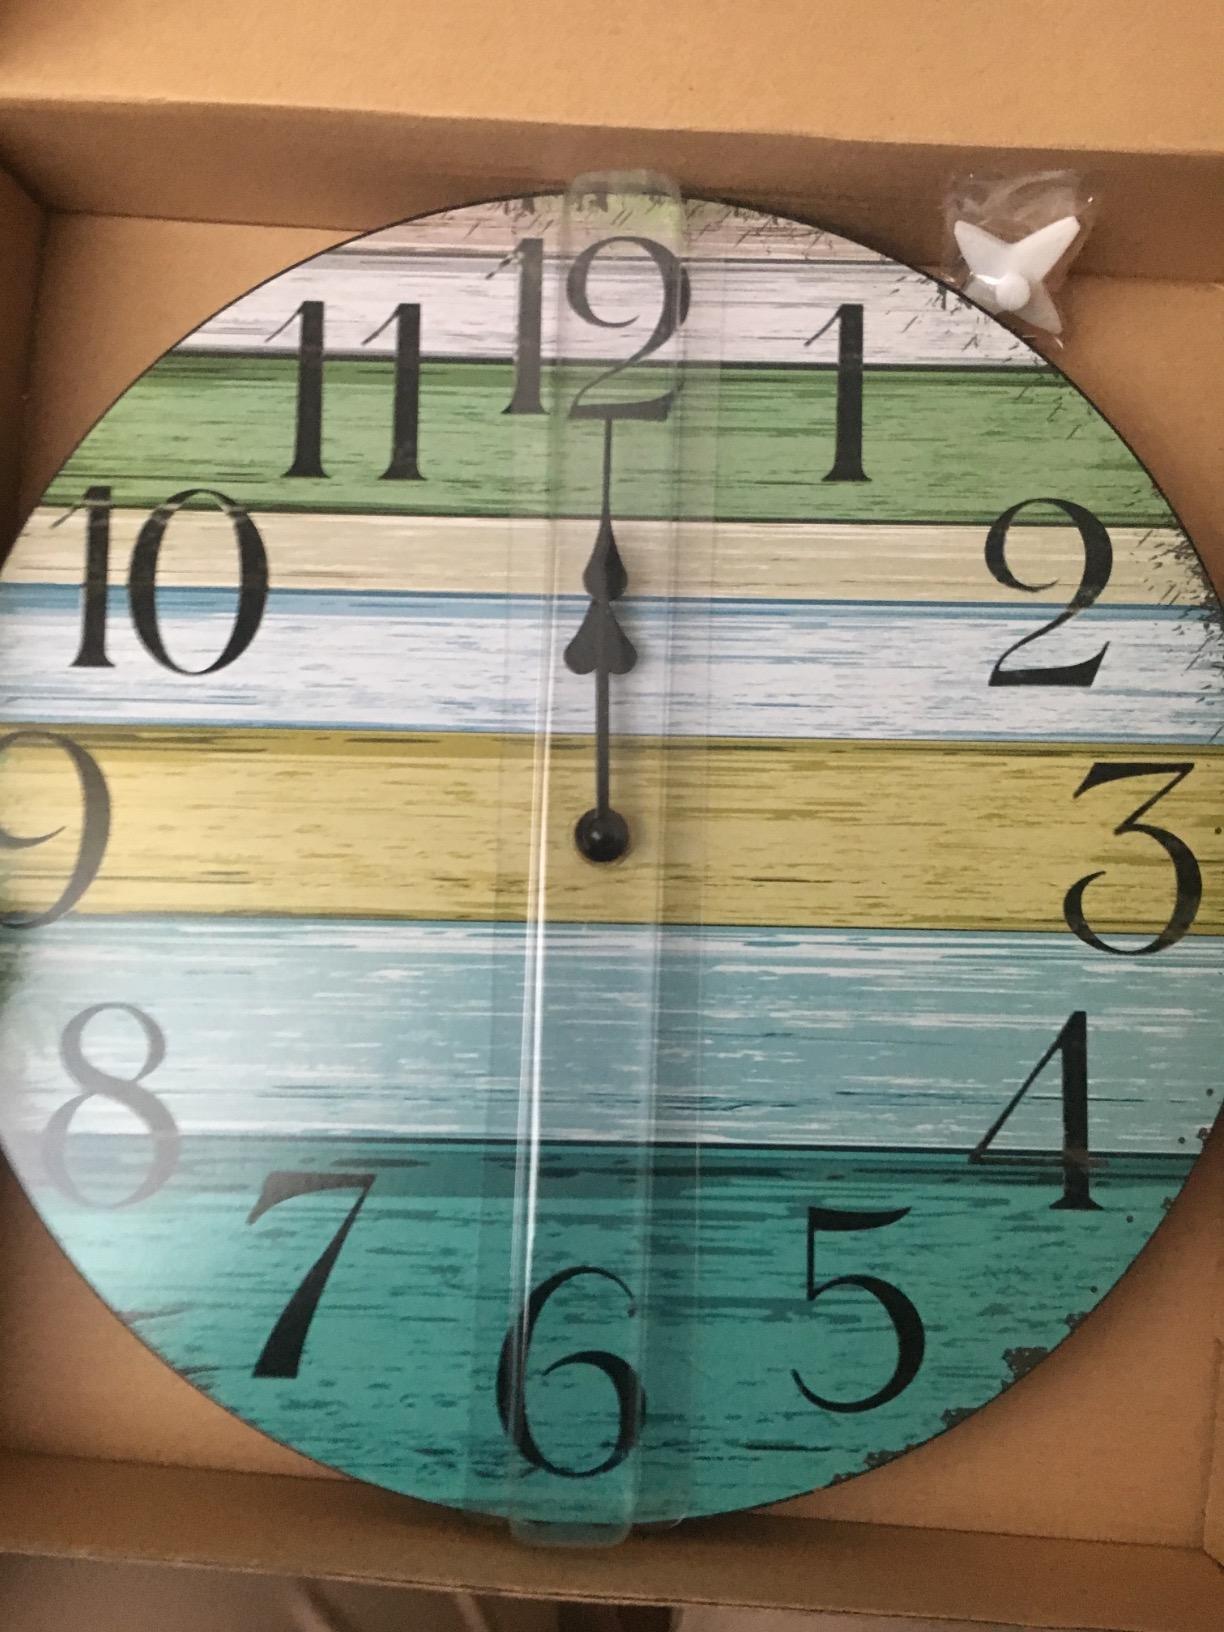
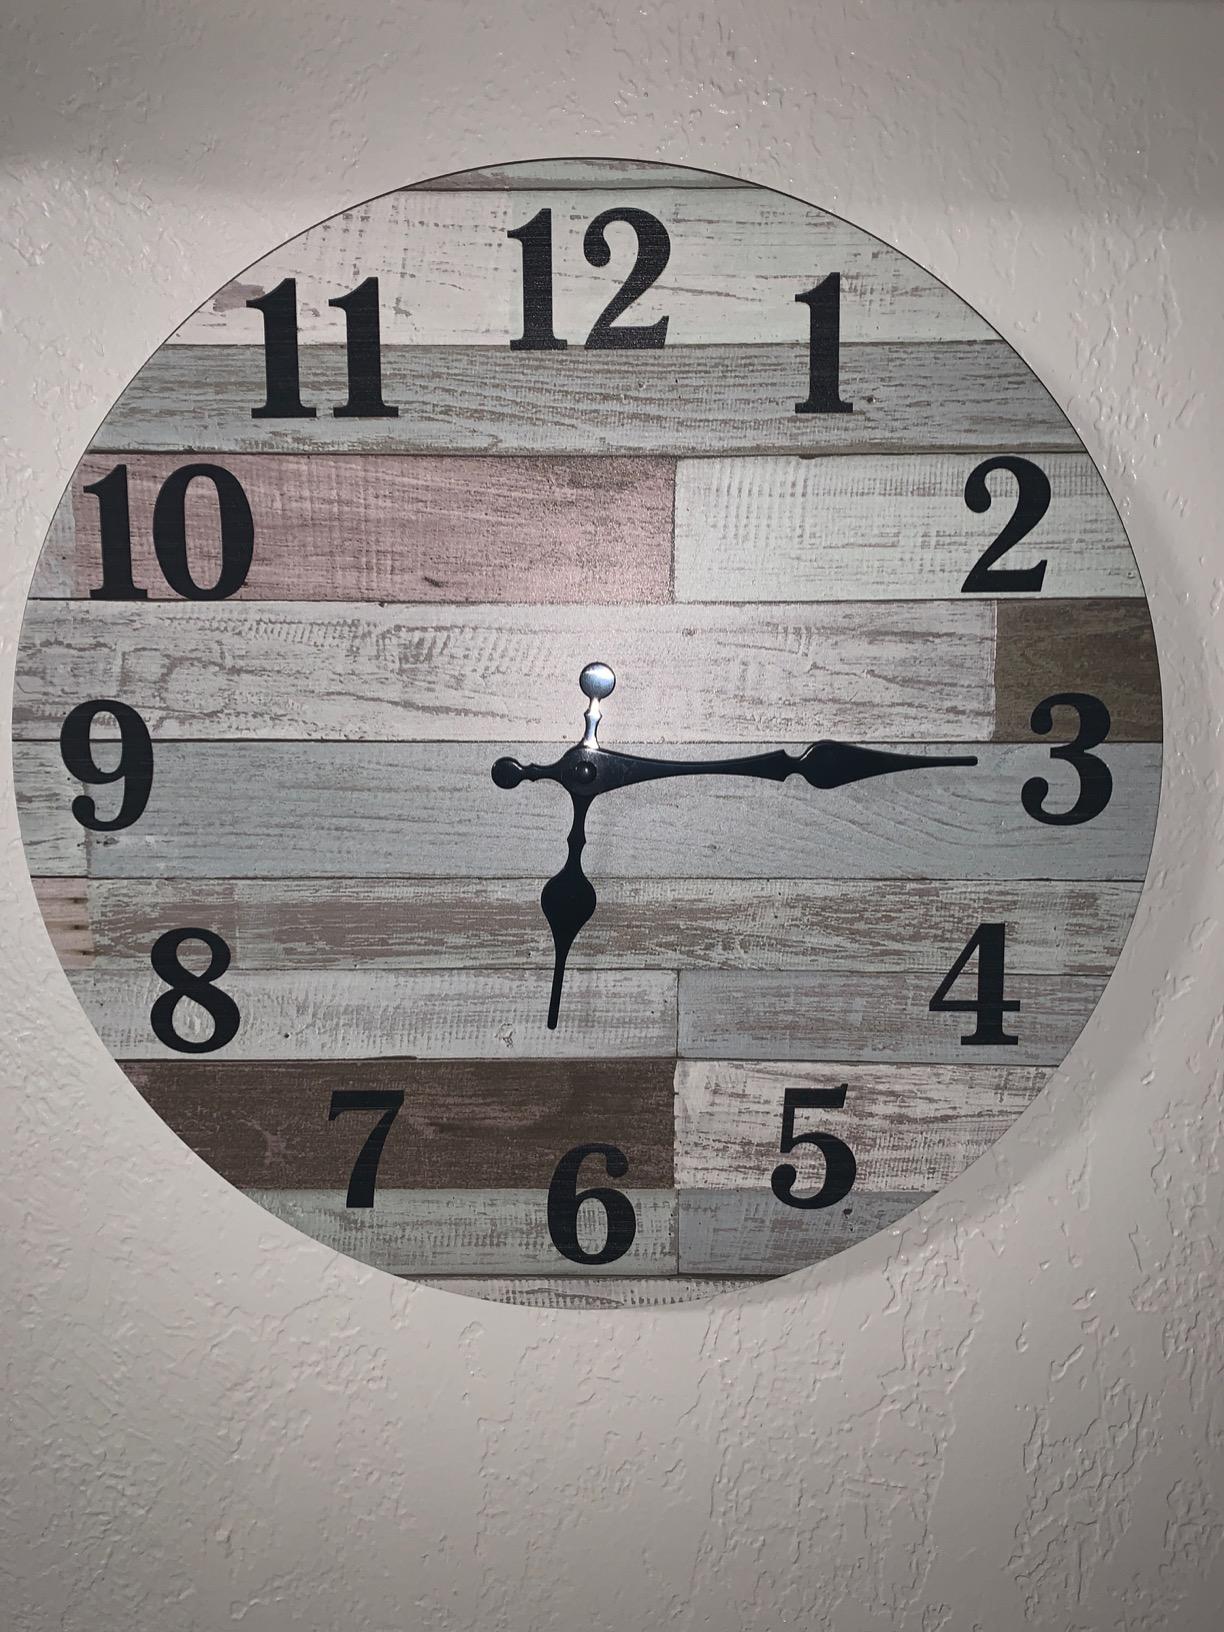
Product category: clock
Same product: no